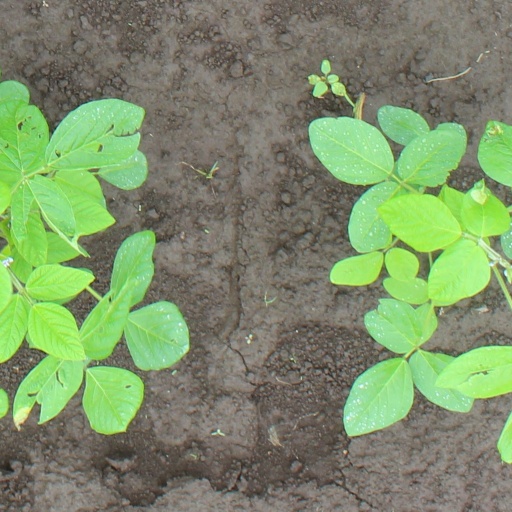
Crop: soybean